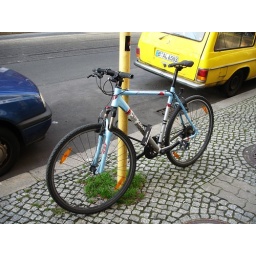
Parking bike in a Berlin street